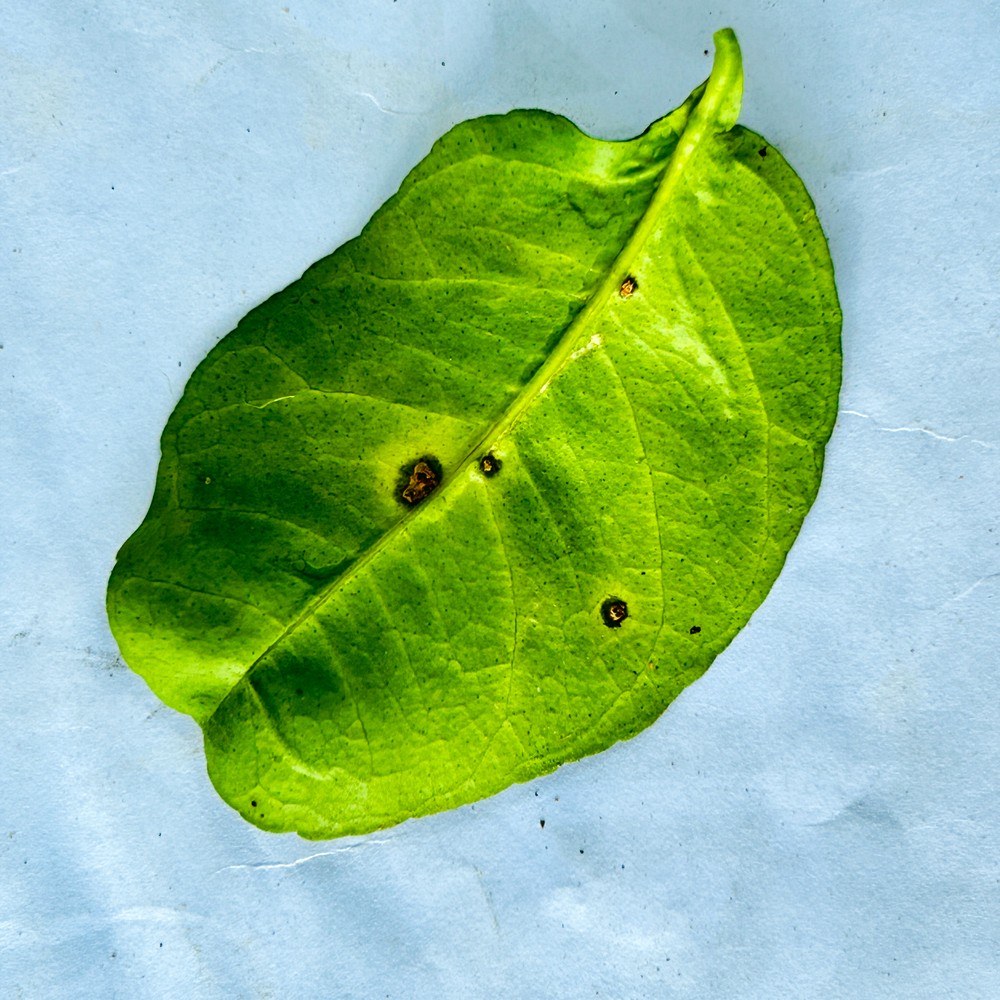
Label: Anthracnose